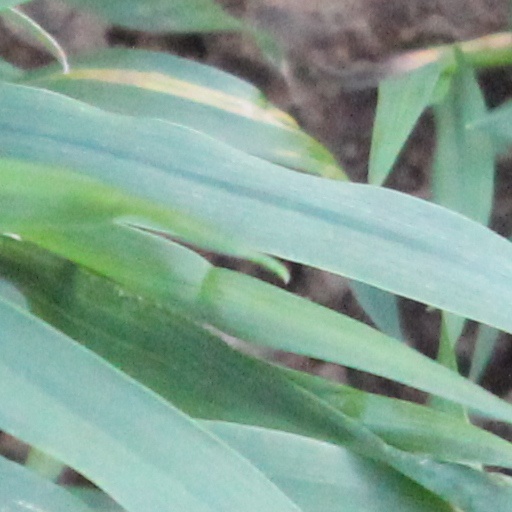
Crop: wheat